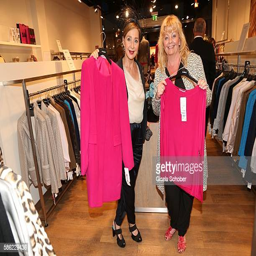
actors during the late night shopping